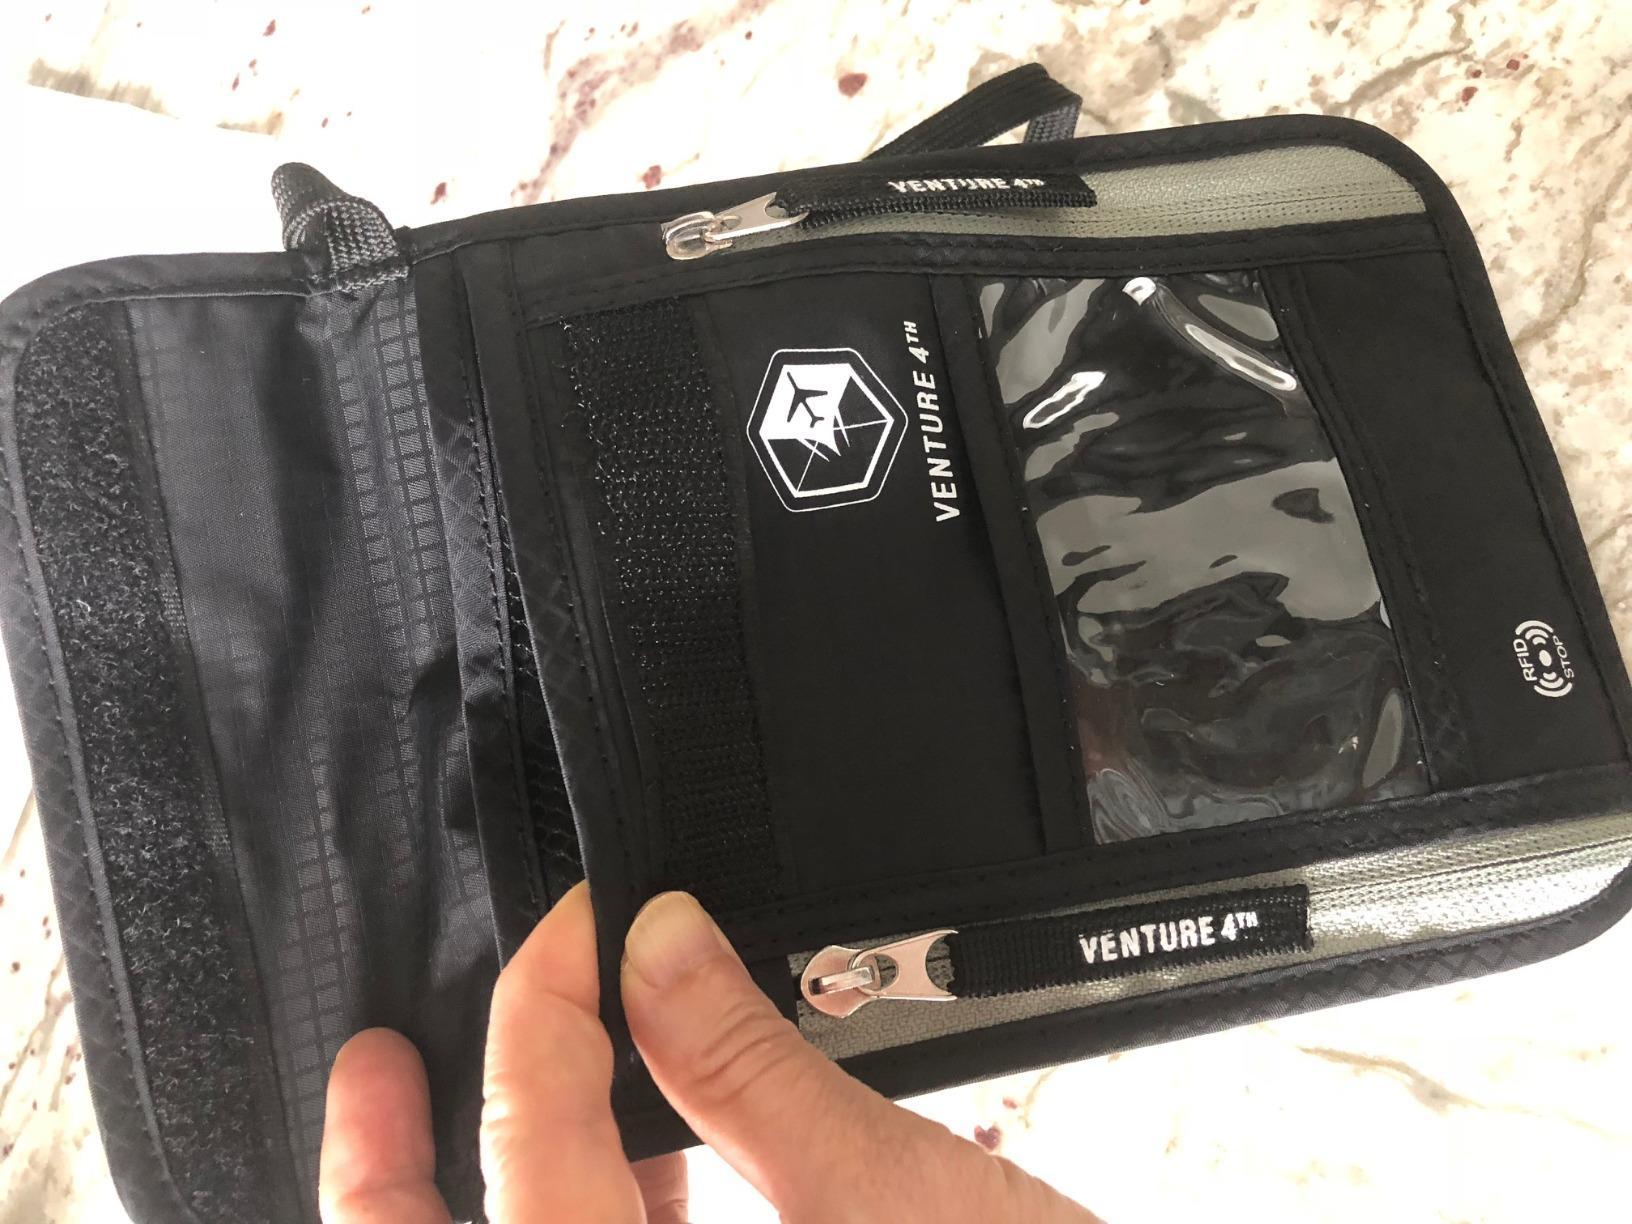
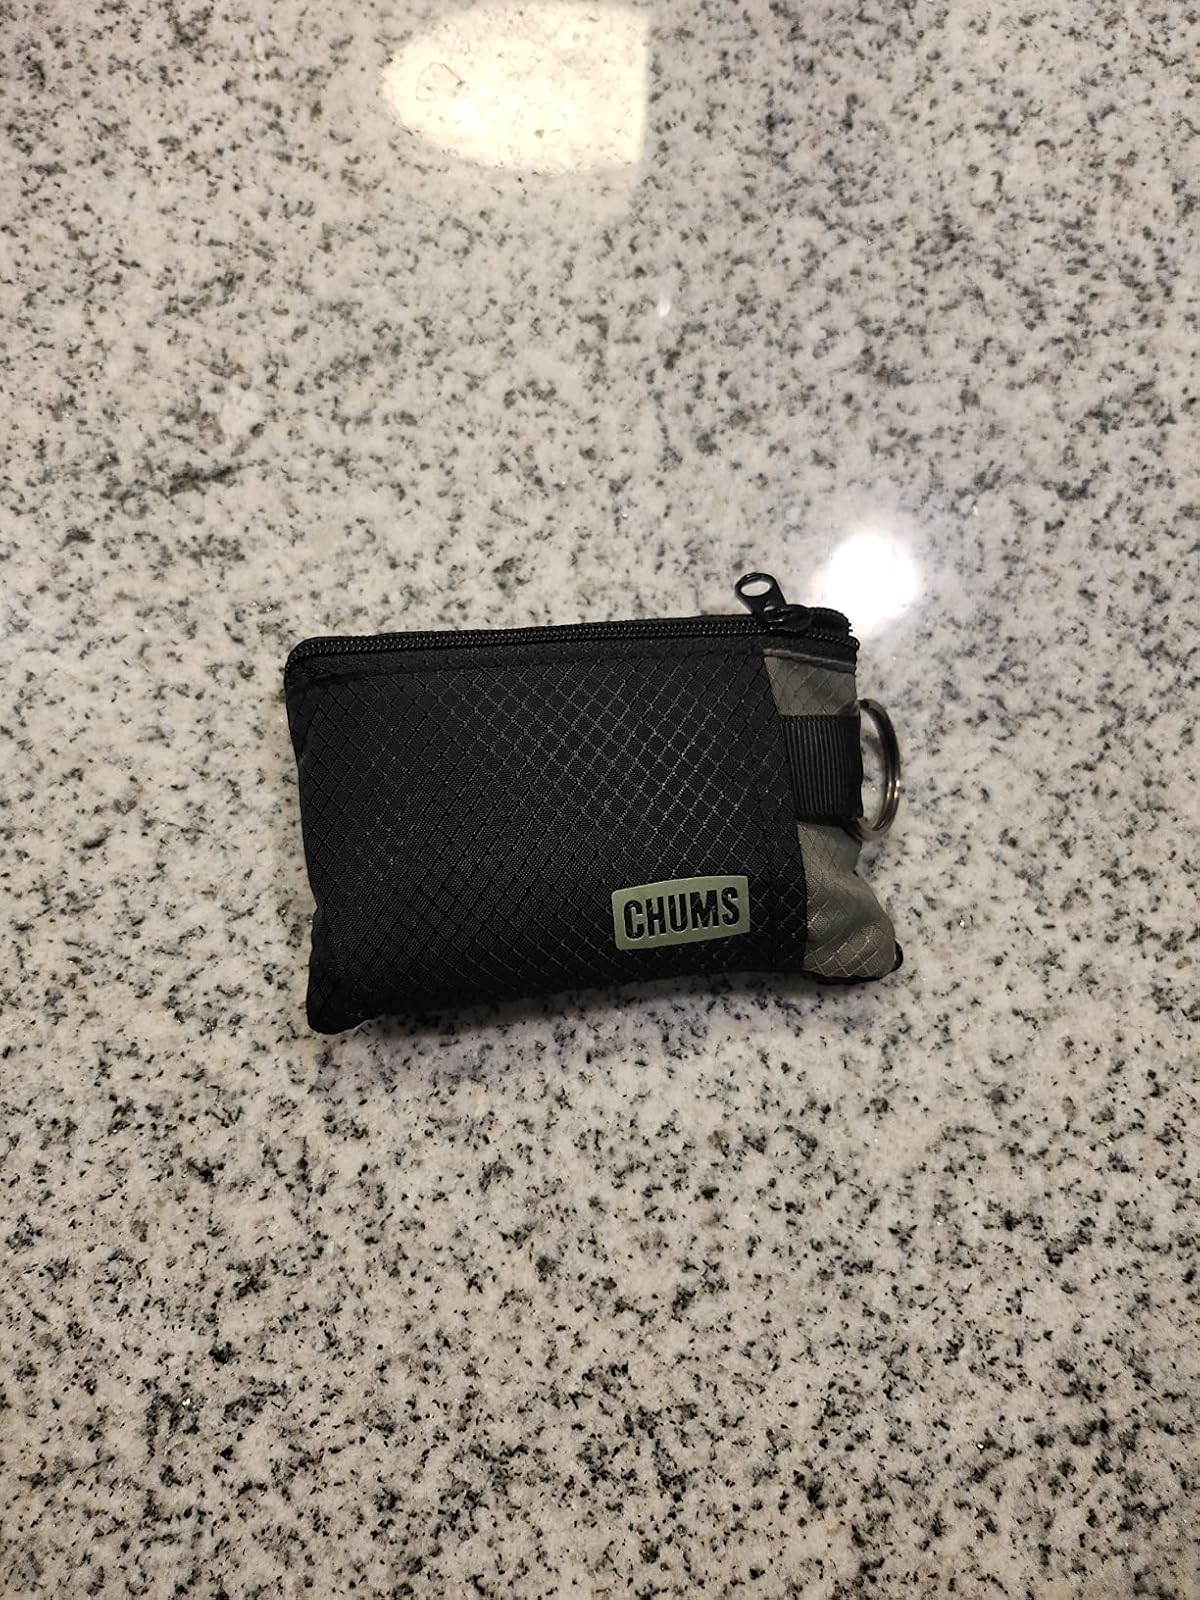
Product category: accessories_wallet
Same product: no